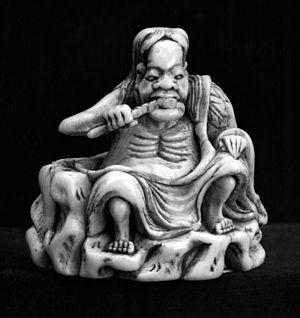
La mastication est l'action de broyer les aliments avec les dents de manière à en favoriser la déglutition et la digestion. Ce phénomène fait appel aux muscles de la mâchoire.